Korai of the Acropolis of Athens

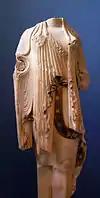
Acr. 594, c. 520–510 BC

The last thirty years of the 6th century are characterised by great attention to the shaping of the face and to the decoration of surfaces, especially visible in the treatment of hair and clothes. An example of this is "Acropolis 682", which is comparable to the caryatids of the Siphnian Treasury, as well as the head, "Acropolis 660". "Acropolis 594", datable to the 510s BC, with the "epiblema" worn over the himation, overcomes the dualism between drapery and the form below, as only the creator of the Kore of Euthydikos manages to do. In this figure there is a particular correspondence between the size of the clothing and the body which does not nullify the complexity of the surface design, however.